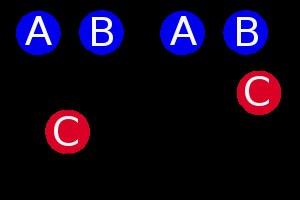
En biologie de l'évolution, le concept de dernier ancêtre commun à deux lignées d'êtres vivants, ou cénancêtre, correspond à l'espèce la plus récente que ces deux taxons ont pour ancêtre commun. Cette espèce, qui correspond au dernier nœud de l'arbre phylogénétique à partir duquel divergent les branches de chacune des lignées en question, est le plus souvent difficilement identifiable dans la pratique.